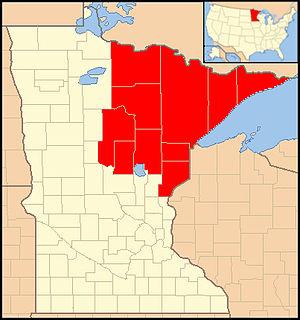
Le diocèse de Duluth est un siège de l'Église catholique aux États-Unis, suffragant de l'archidiocèse de Saint Paul et Minneapolis. En 2016, il comptait 53.046 baptisés pour 447.568 habitants. Il est tenu par Mᵍʳ Michel Joseph Mulloy.